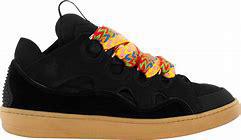
Brand: Lanvin
Model: Curb